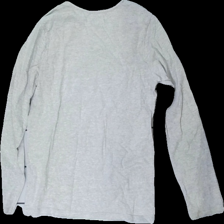
View: back
Type: Top
Category: Children
Brand: Kookai
Colors: Black, Blue
Material: 93% cotton, 7% polyester
Pattern: Animal print
Cut: Regular
Size: 152
Season: All
Price range: <50
Recommended usage: Export